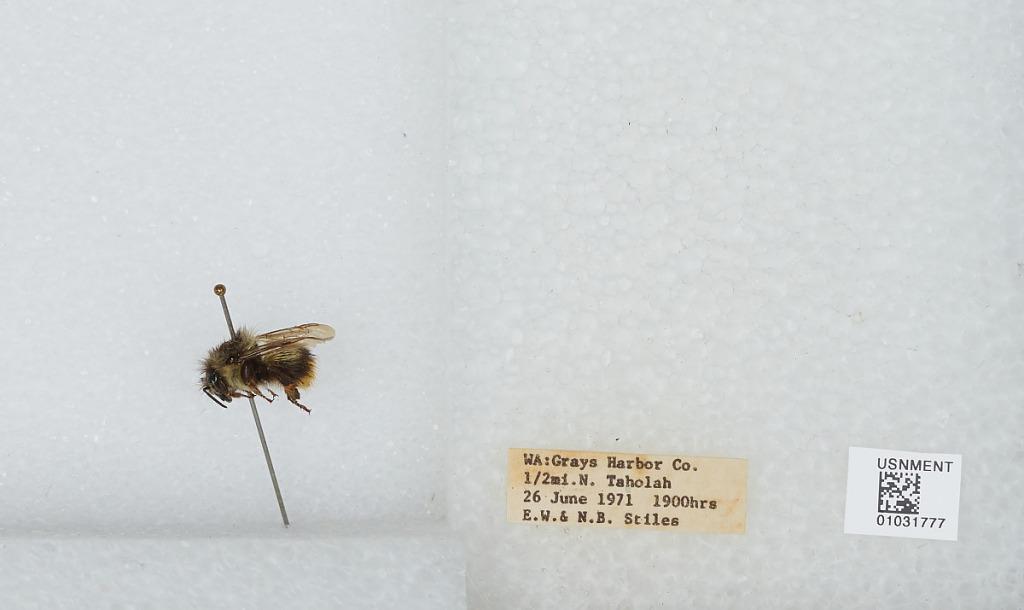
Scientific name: Bombus (Pyrobombus) mixtus Cresson
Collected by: E. Stiles & N. Stiles
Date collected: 1971-6-26
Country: United States
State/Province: Washington
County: Grays Harbor
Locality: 1/2 mile north of Taholah
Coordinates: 47.3594, -124.292